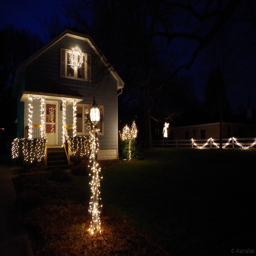
family , lights in the darkness